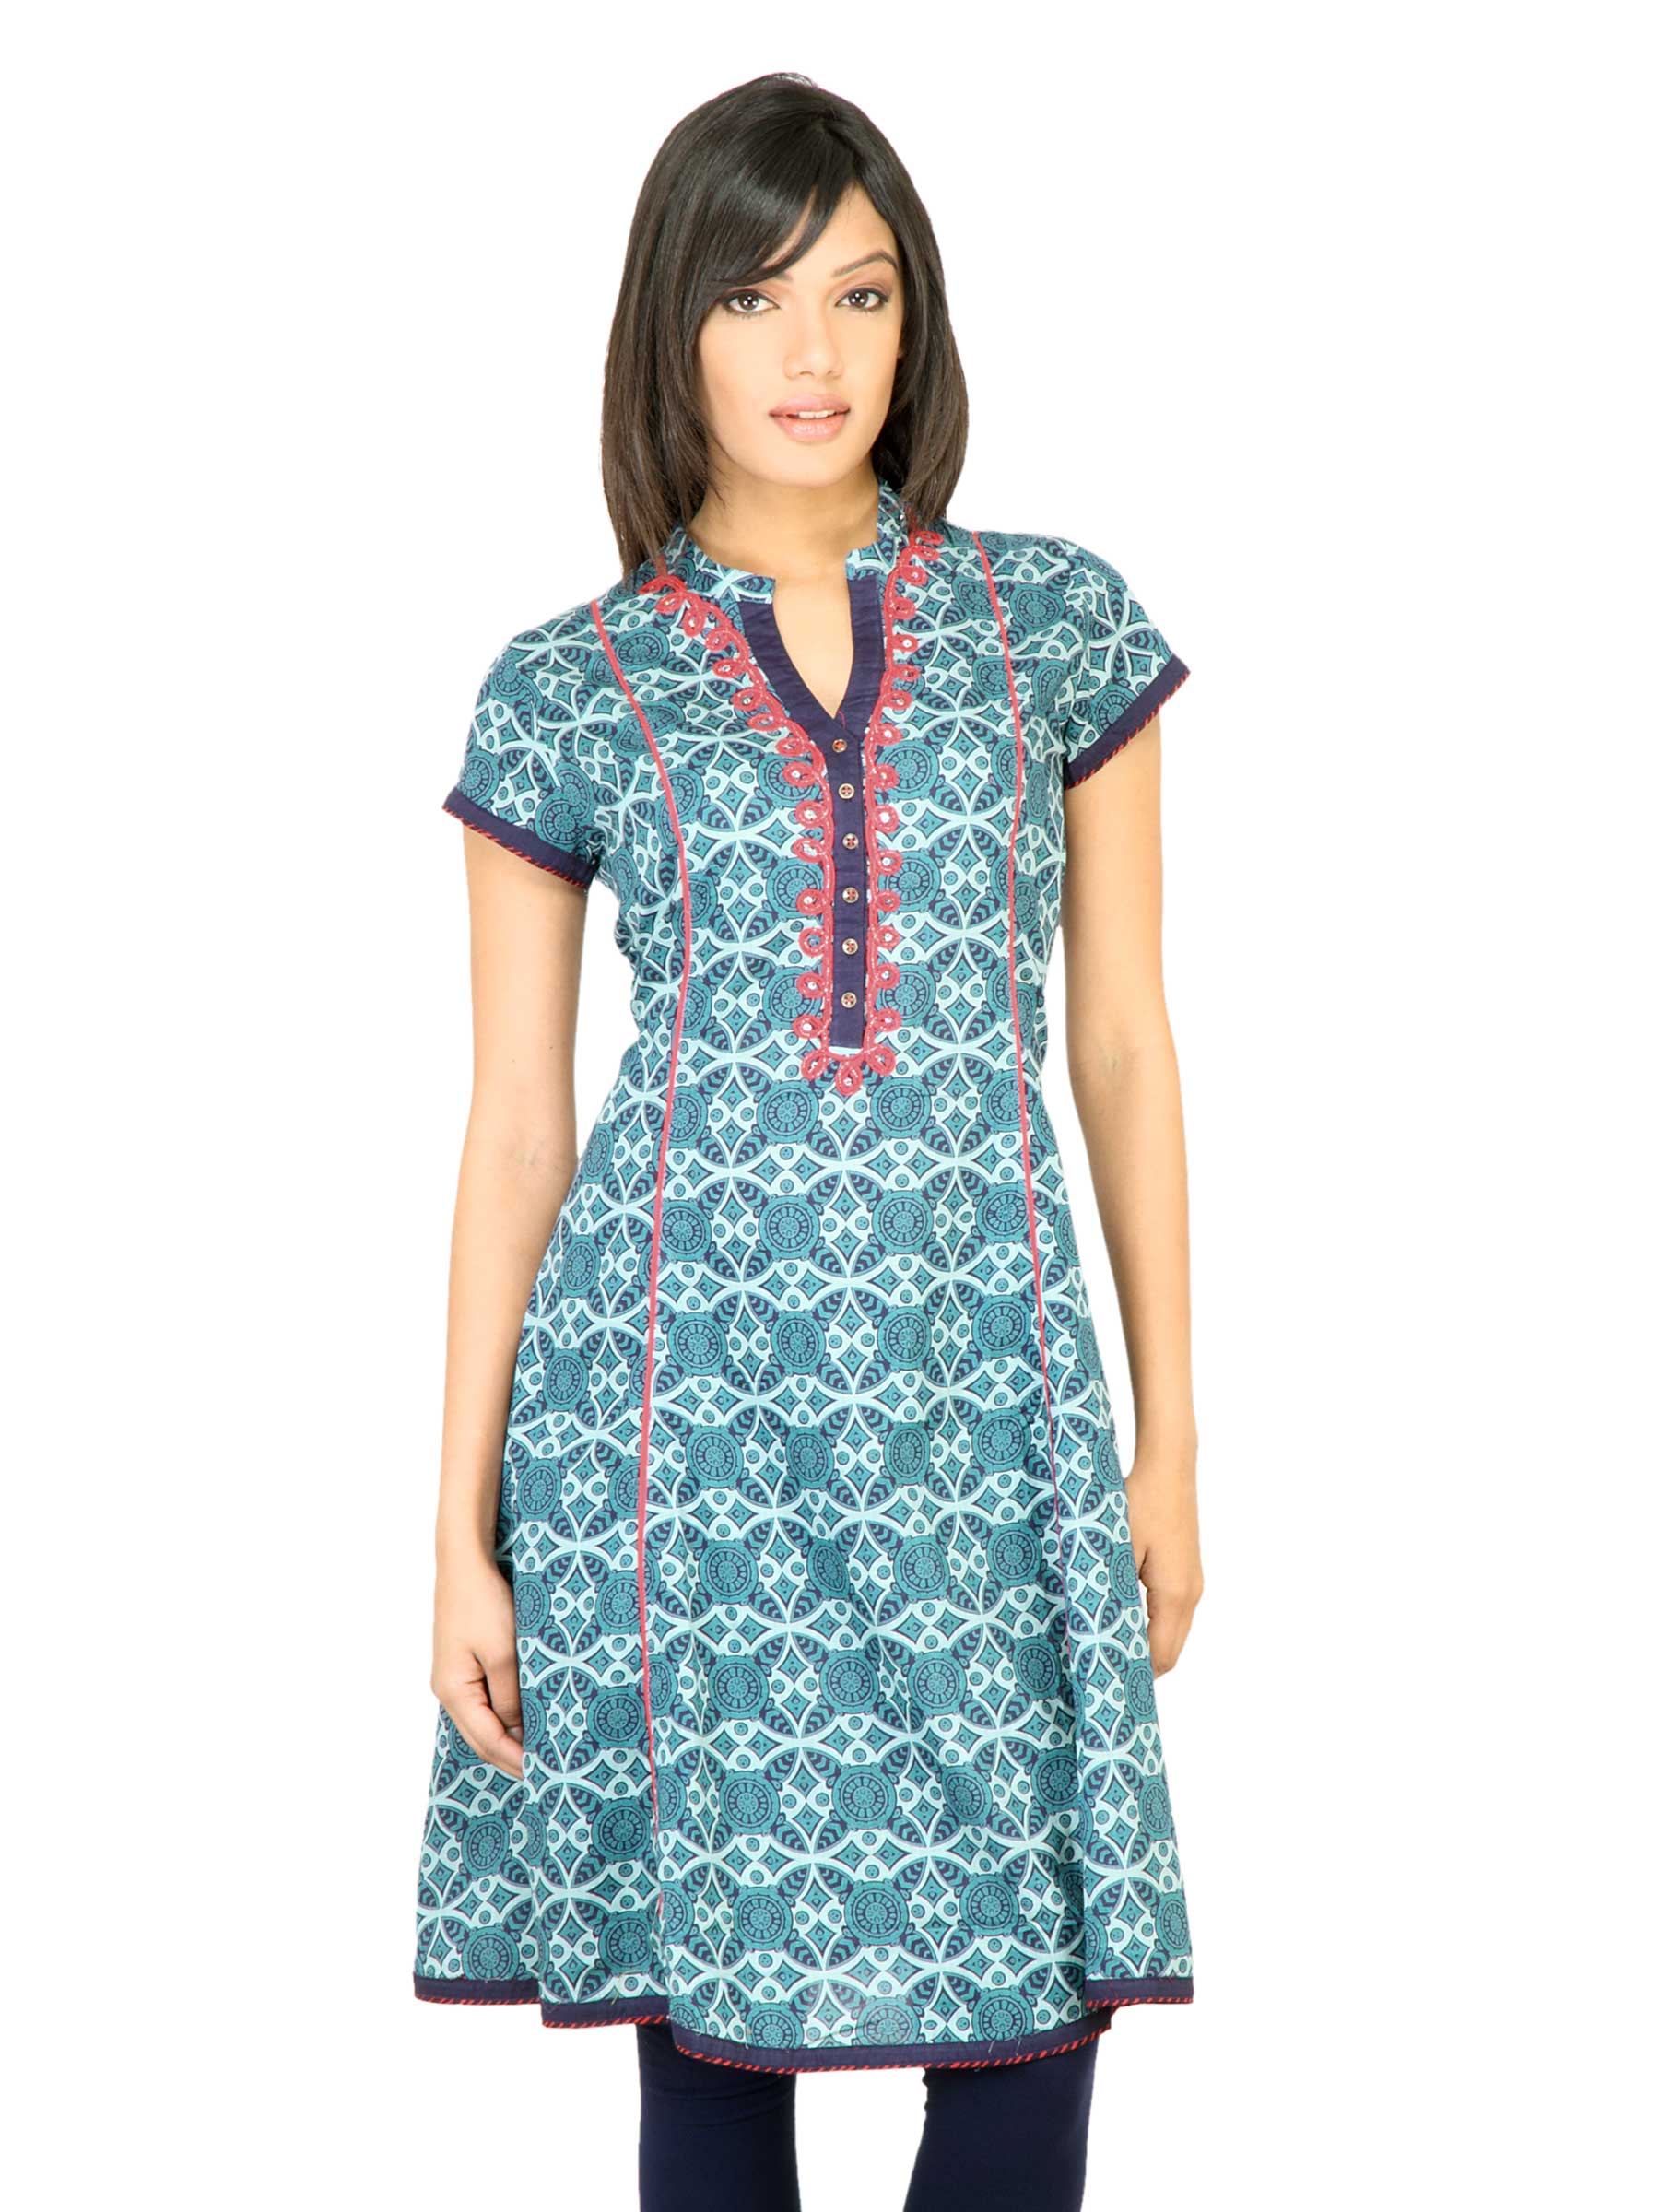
BIBA Women Printed Blue Kurta
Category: Apparel / Topwear / Kurtas
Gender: Women
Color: Blue
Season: Fall 2011
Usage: Ethnic